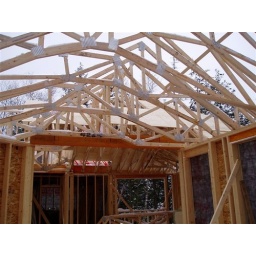
roof over kitchen